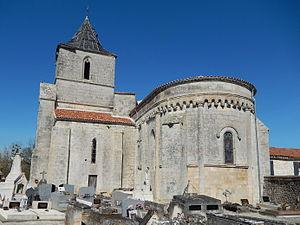
La façade sud-est de l'église Saint Pierre de Champdolent (Charente-Maritime, France). This building is indexed in the Base Mérimée, a database of architectural heritage maintained by the French Ministry of Culture,
Champdolent est une commune du Sud-Ouest de la France située dans le département de la Charente-Maritime.